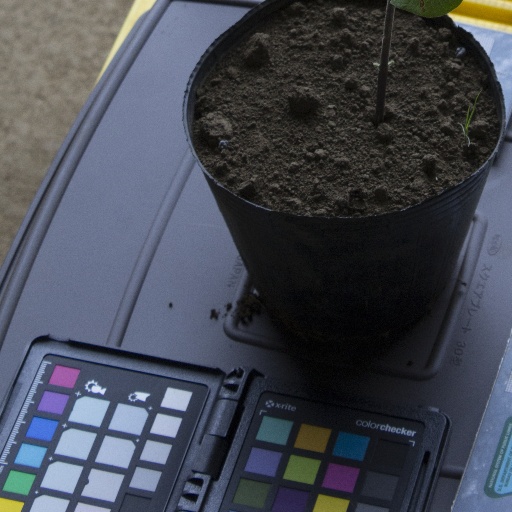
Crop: soybean